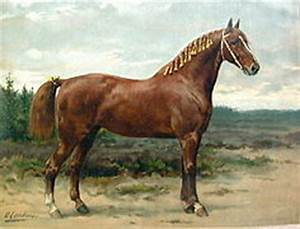
Label: horse